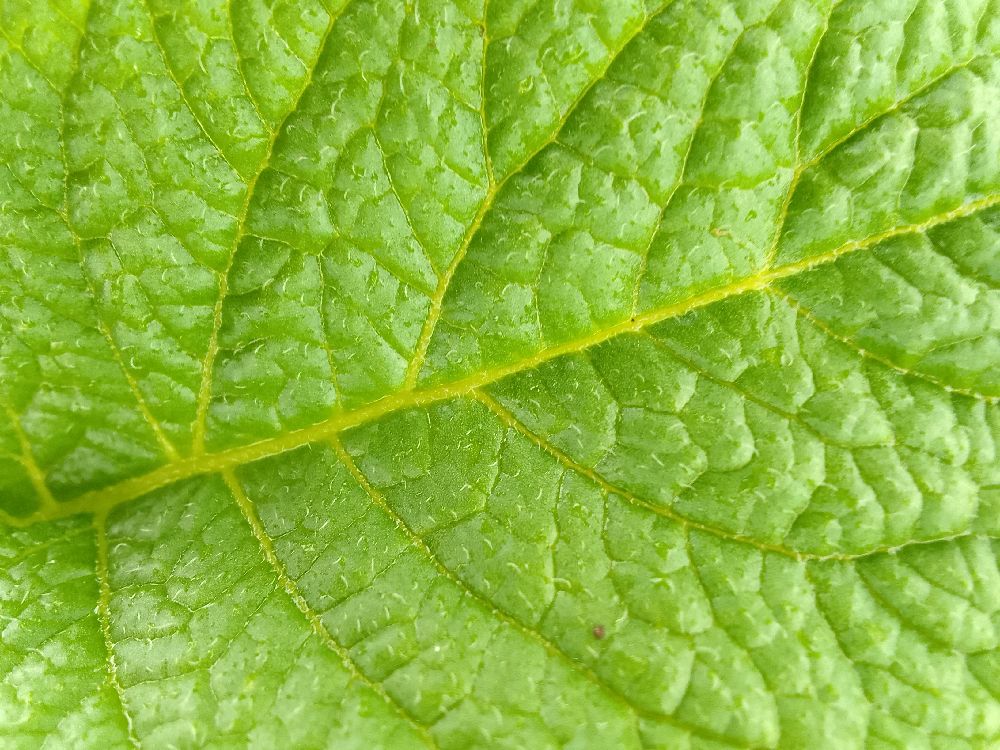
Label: Healthy